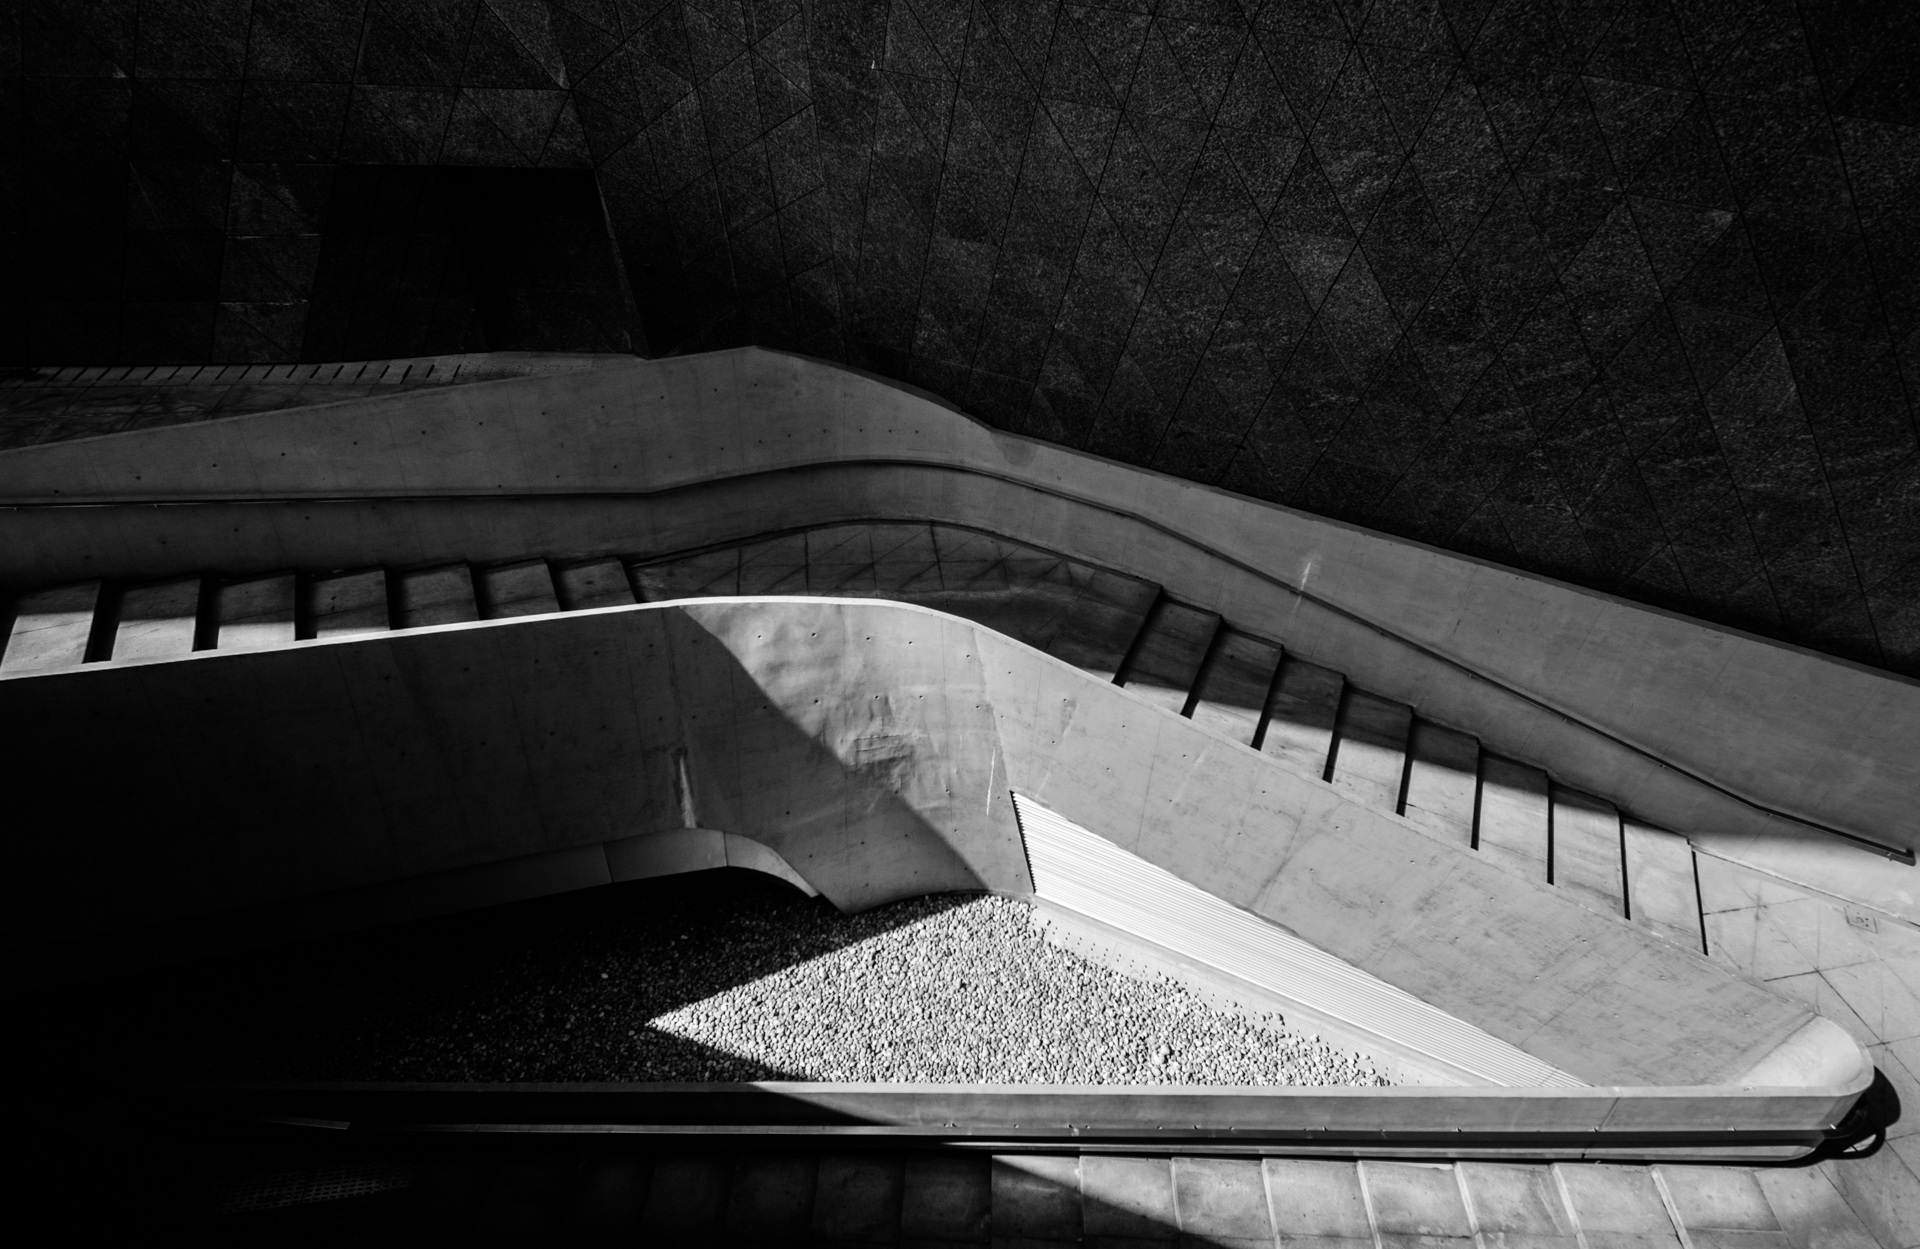
light, black and white, architecture, white, photography, line, darkness, black, monochrome, stairs, symmetry, corridor, shape, light and shadow, monochrome photography